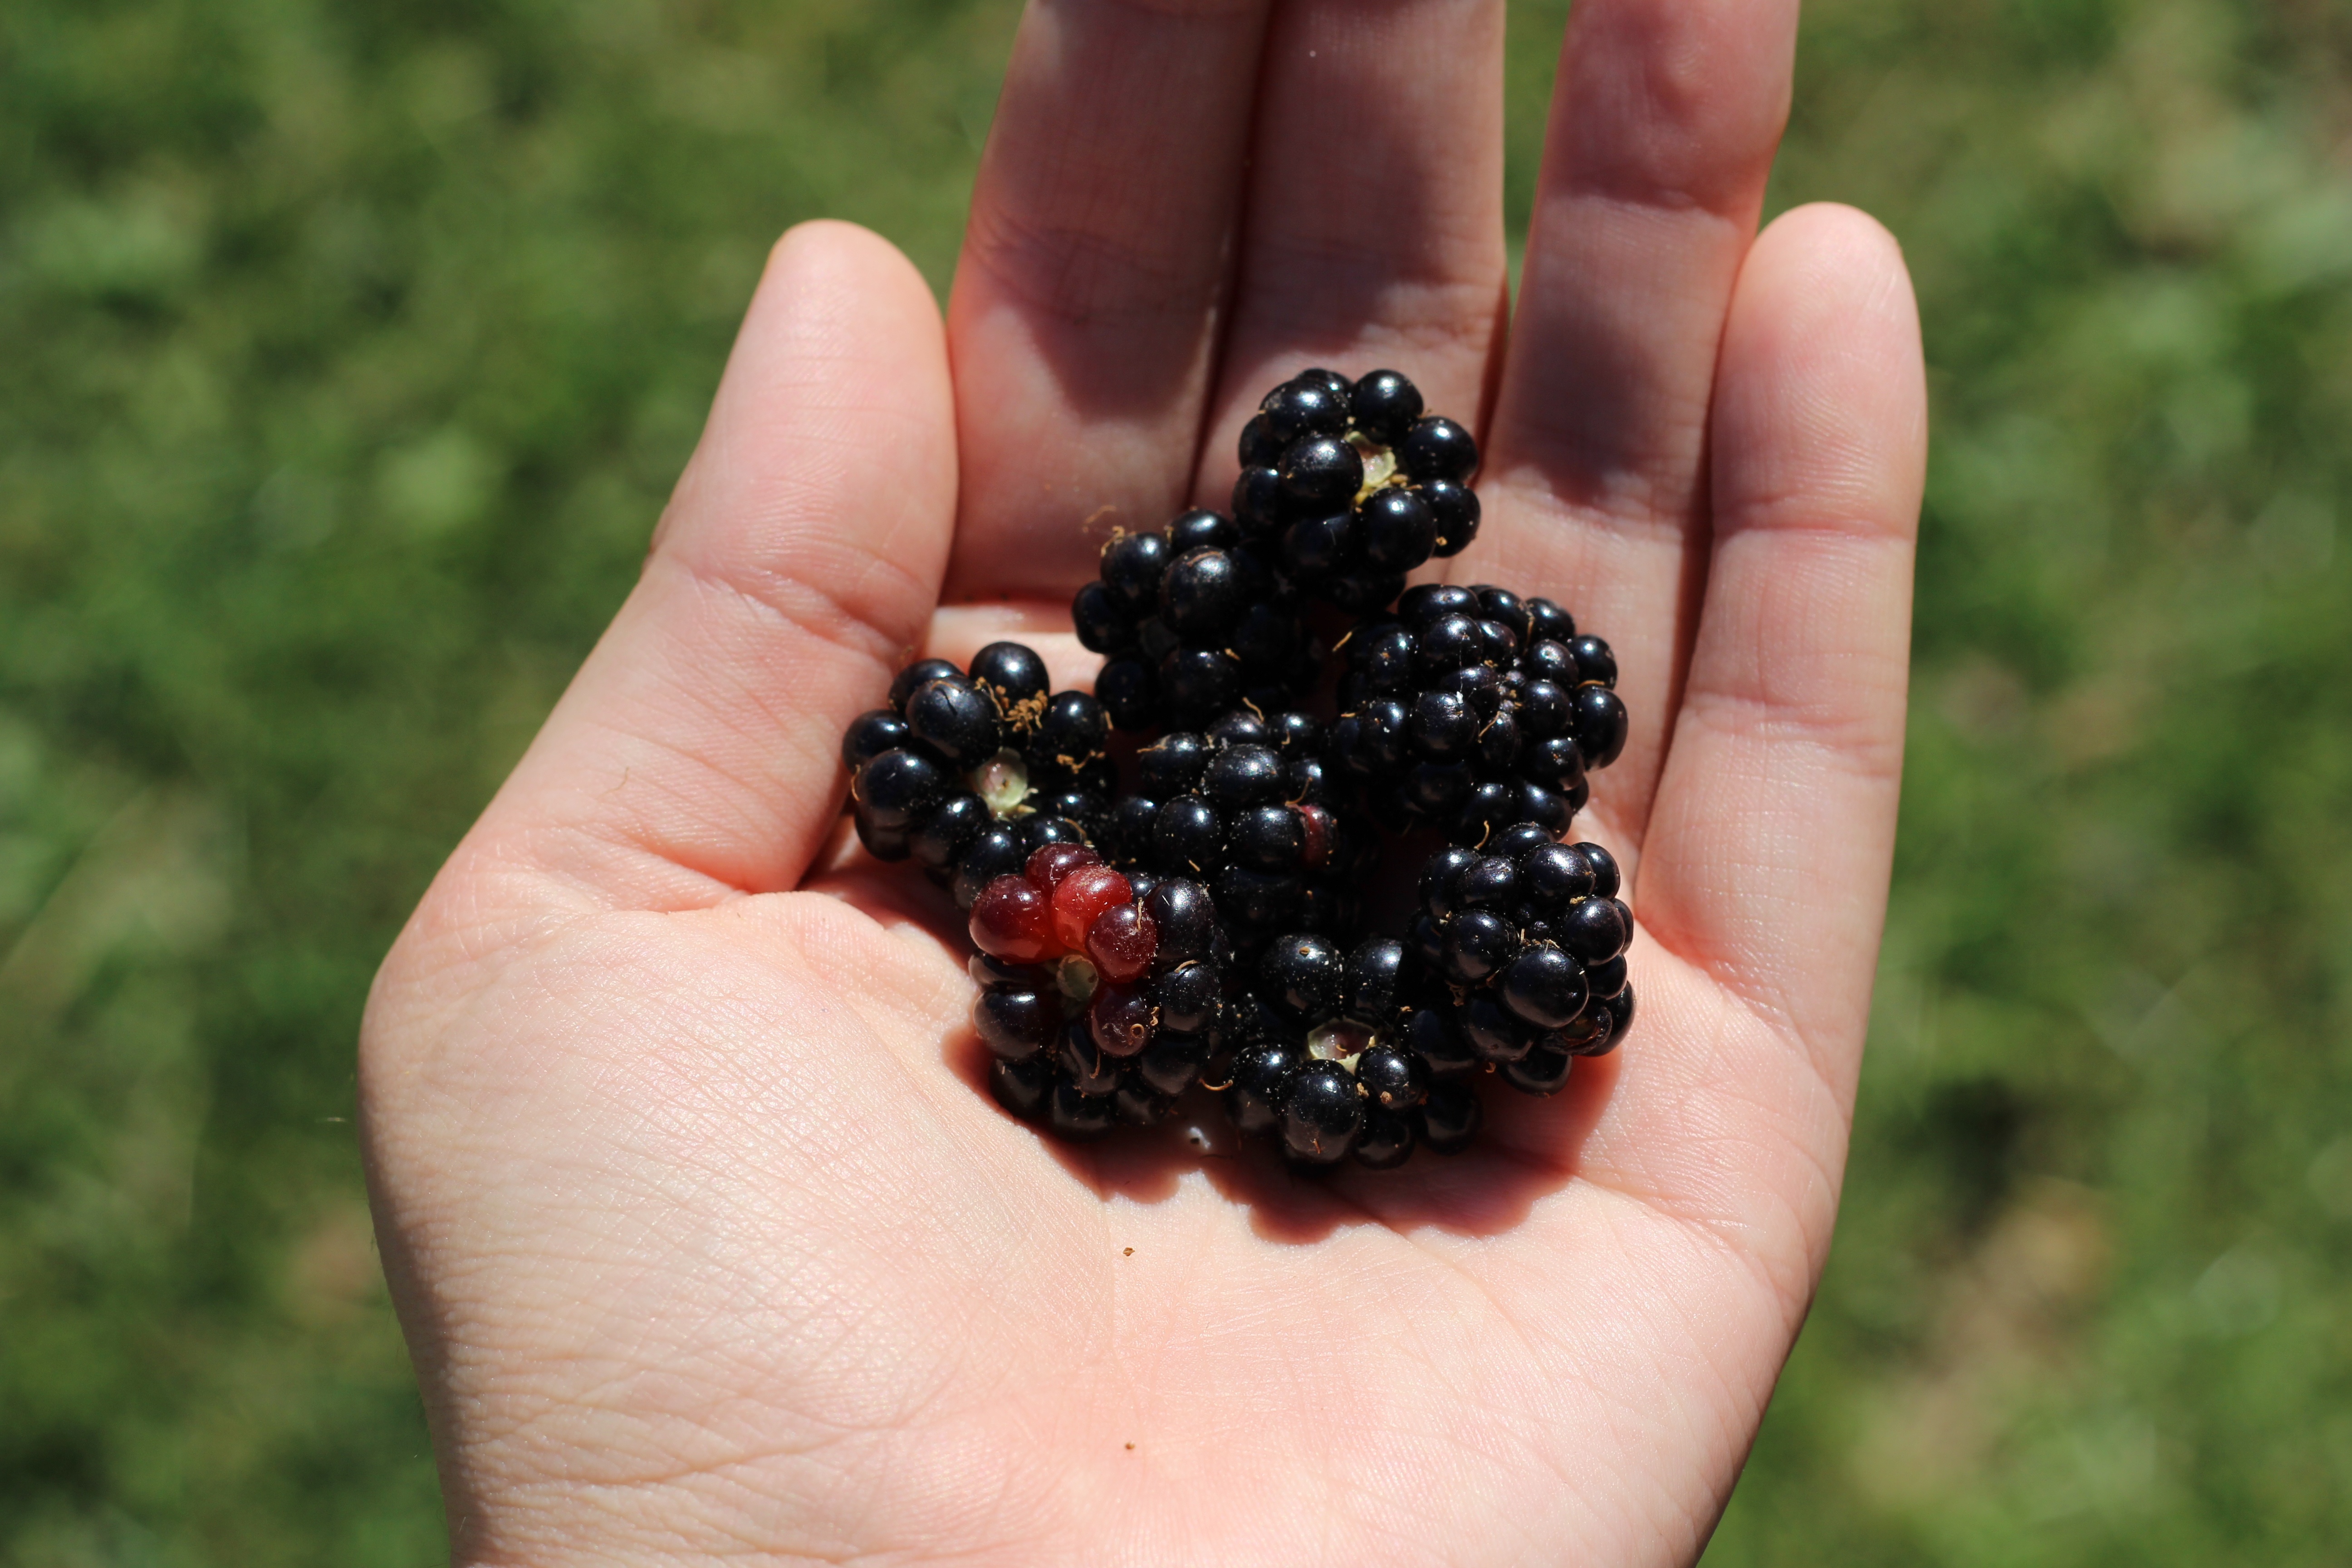
plant, fruit, berry, flower, summer, ripe, food, harvest, produce, blackberry, freshness, vegetarian, blackberries, macro photography, raw food, natural food, flowering plant, eating healthy, bilberry, organic food, land plant